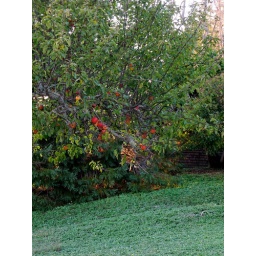
One of the apple trees by our cabin that attracted the turkeys.